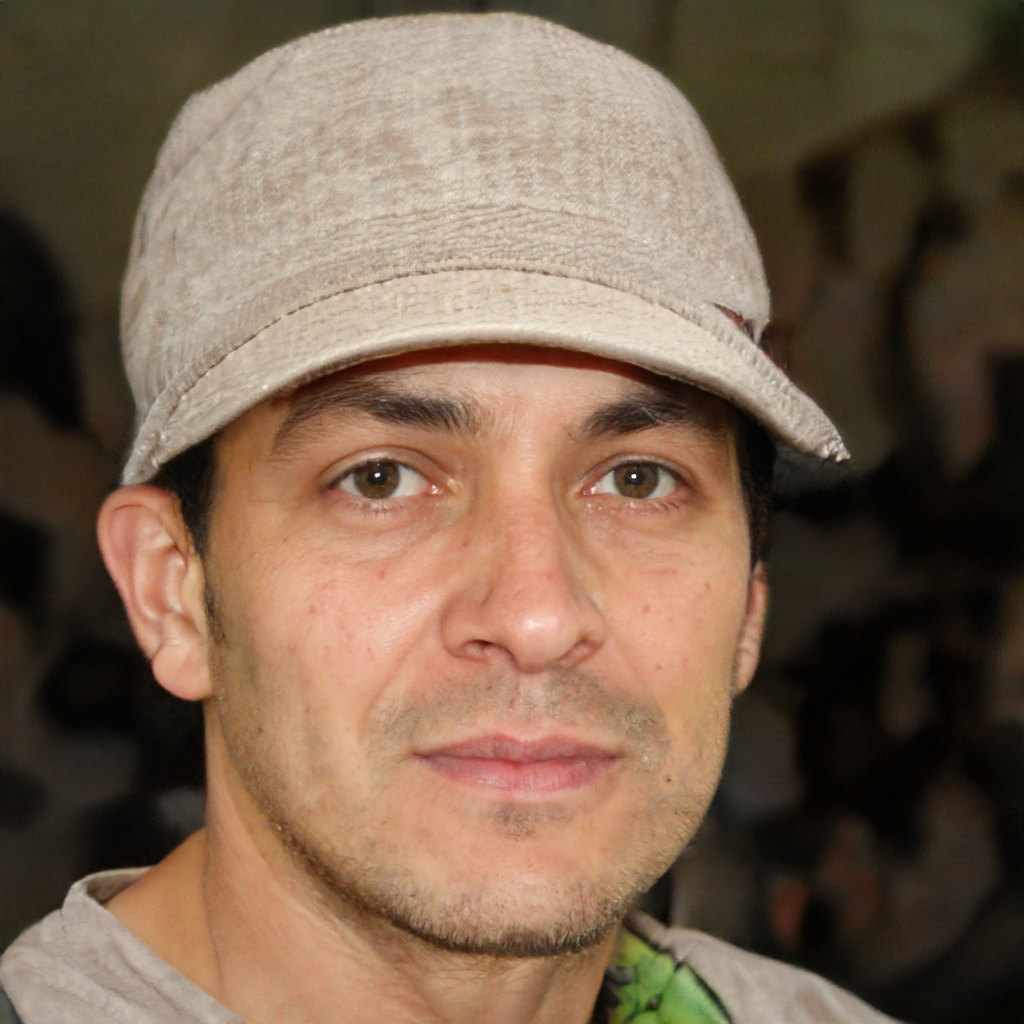
Label: Colored